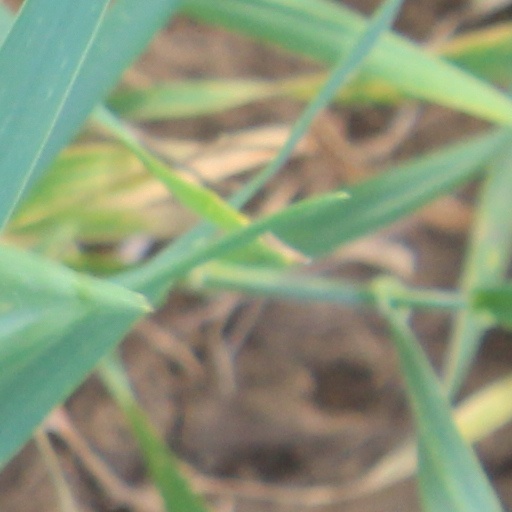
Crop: wheat